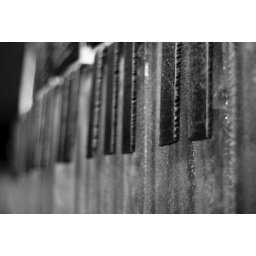
some of the art inside the red rocks museum- near denver, co-8/09